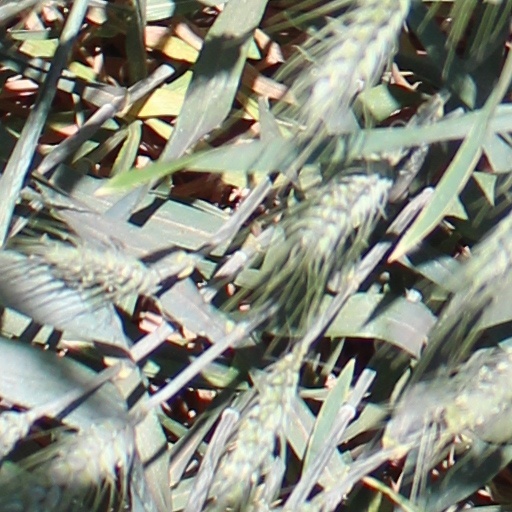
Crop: wheat